Andrew Jackson

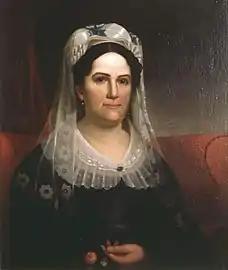
Woman in black with white bonnet and lace collar looking forward

Jackson saw his victory as a mandate to continue his war on the Bank's control over the national economy. In 1833, Jackson signed an executive order ending the deposit of Treasury receipts in the bank. When Secretary of the Treasury McLane refused to execute the order, Jackson replaced him with William J. Duane, who also refused. Jackson then appointed Roger B. Taney as acting secretary, who implemented Jackson's policy. With the loss of federal deposits, the Bank had to contract its credit. Biddle used this contraction to create an economic downturn in an attempt to get Jackson to compromise. Biddle wrote, "Nothing but the evidence of suffering abroad will produce any effect in Congress." The attempt did not succeed: the economy recovered and Biddle was blamed for the recession.